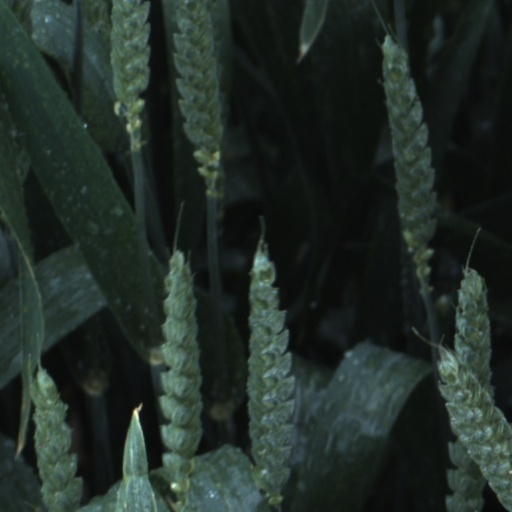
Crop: wheat